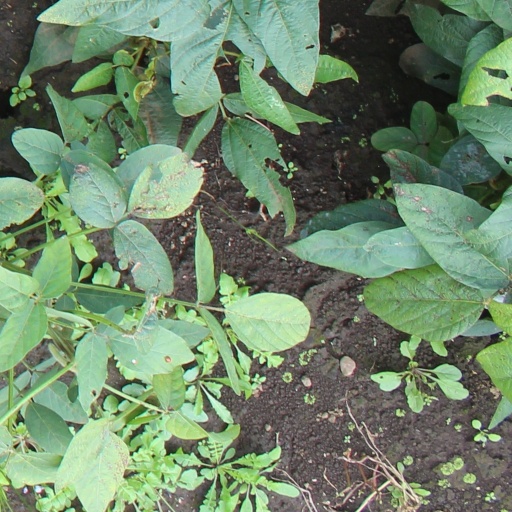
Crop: soybean